Eastern Nazarene College

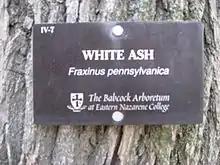
The college campus is home to the Babcock Arboretum

Under President Gideon B. Williamson on December 3, 1943, the Eastern Nazarene College gained accreditation from the New England Association of Colleges and Secondary Schools. It was the second Nazarene college to gain institutional accreditation. ENC was admitted to the Association of American Colleges in 1944, and an affiliation with Quincy City Hospital for nurses' training began in that same year. Eastern Nazarene was soon dubbed "Our Quincy's College" by the Quincy "Patriot Ledger". It works to maintain good town and gown relations with the city.